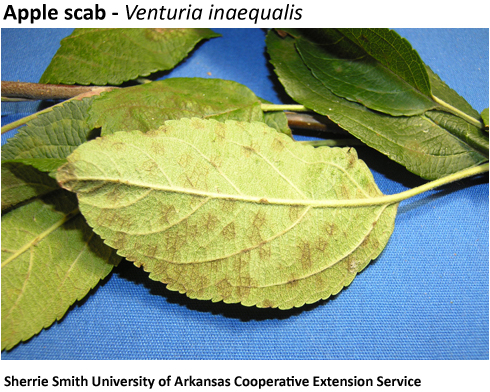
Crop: apple
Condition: scab